Valravillon

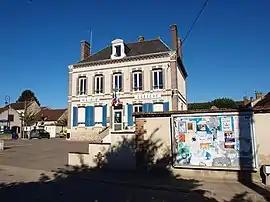
The town hall in Guerchy

Valravillon is a commune in the Yonne department of central France. The municipality was established on 1 January 2016 by merger of the former communes of Guerchy, Laduz, Neuilly and Villemer.